History of association football

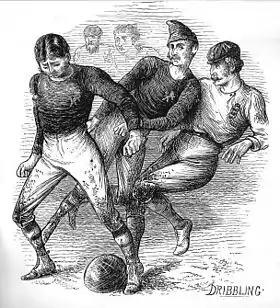
Drawing of the first international game by artist William Ralston

Later competitions saw the 'Gentleman' or Southerners dominate with Old Etonians, Wanderers, Royal Engineers and Oxford University who amongst them took 19 titles. Queens Park withdrew in the semi-finals of the 1873 cup (which due to the format being played that year meant that all the challengers to Wanderers' trophy played a competition for the right to throw down the gauntlet and play the holders, hence the full name FA Challenge Cup) because they had trouble raising travel expenses to pay for the constant trips to England, this directly led to the formation of the Scottish FA. However, despite this, Queens Park continued to participate in the FA Cup, reaching the final twice, before the Scottish FA banned Scottish clubs from entering in 1887.